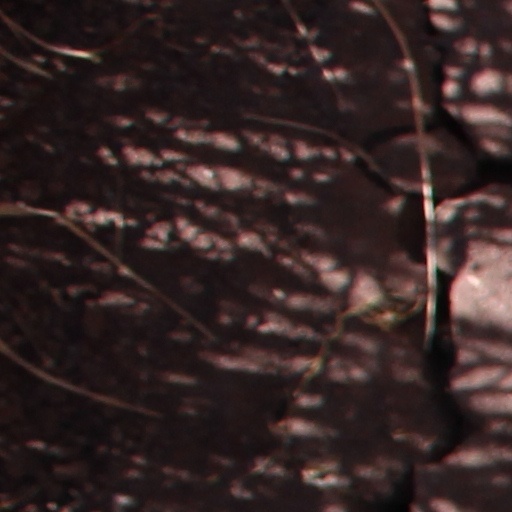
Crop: wheat